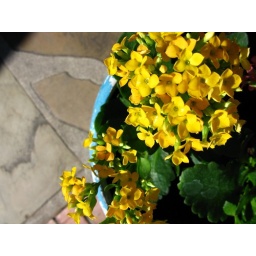
A bunch of yellow flowers in the garden pot